Eighteen Stairs

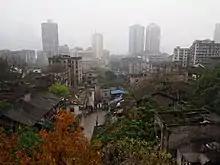
View of the Eighteen Stairs from Guanyin Rock in April 2015

In 1371, Dai Ding of Ming dynasty built nine open and eight closed Chongqing city gates, and the Eighteen Stairs were in the area of Nanjimen, Jinzimen and Chuqimen. At this time, the city of Chongqing covered the majority of the Yuzhong Peninsula. As the city stretched over the Huaying Mountain, its elevation at different points had significant differences, splitting the city into an upper and lower half, with the Eighteen Stairs at the centre.